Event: Nepal Earthquake
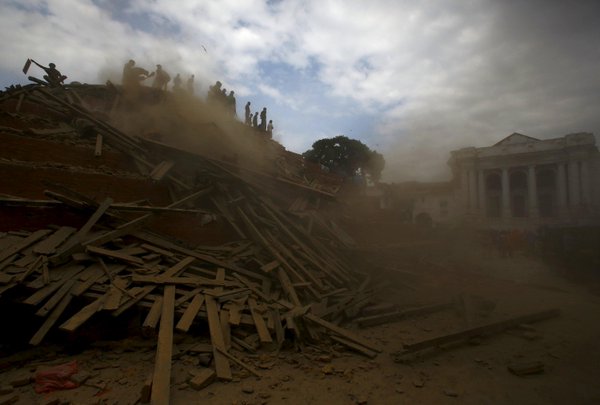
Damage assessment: damage